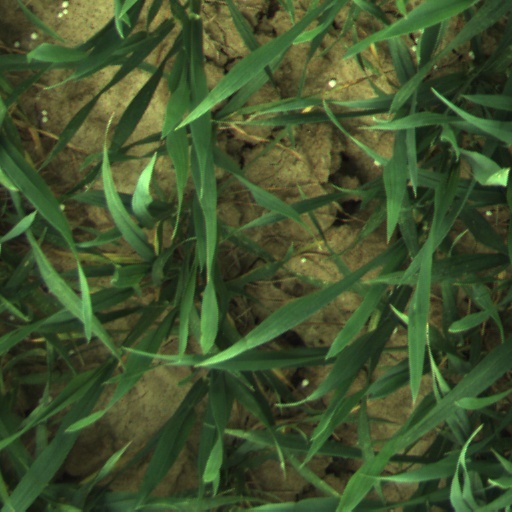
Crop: wheat